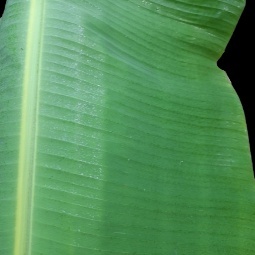
Label: Calcium